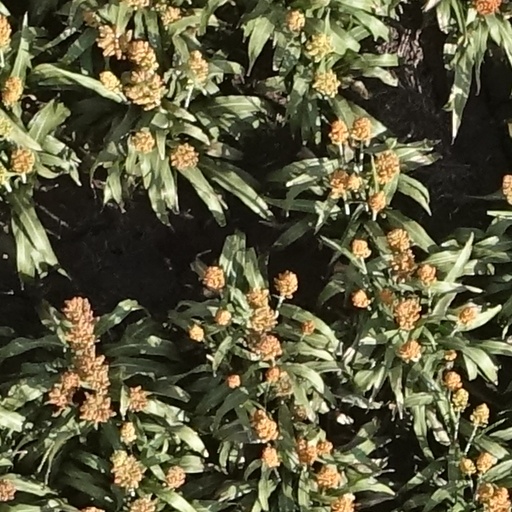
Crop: sorghum